History of the Loss of Vietnam

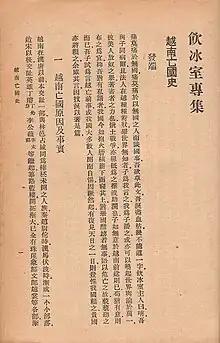

History of the Loss of Vietnam is a Literary Chinese book written by Phan Bội Châu, the leading Vietnamese anti-colonial revolutionary of the early 20th century, in 1905 while he was in Japan.